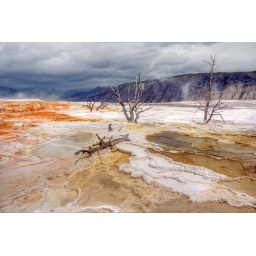
It probably takes hundreds of years to form the fragile and colorful rock formations visible beneath the hot spring water.